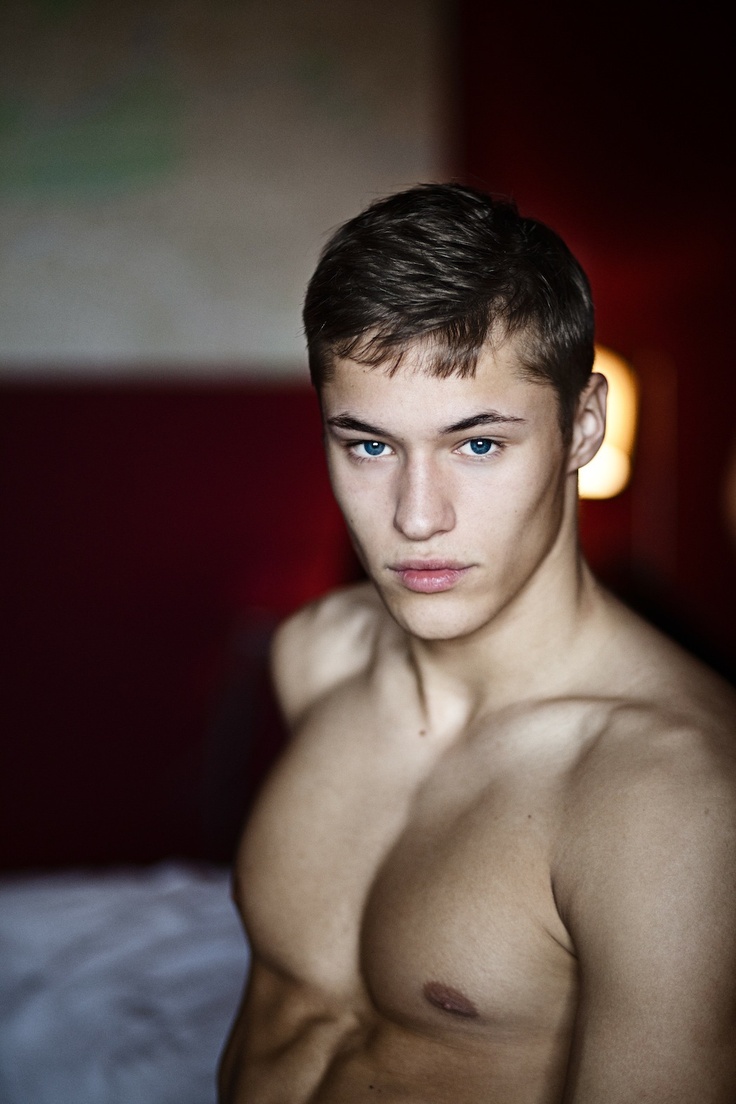
Portrait style: Real Portrait